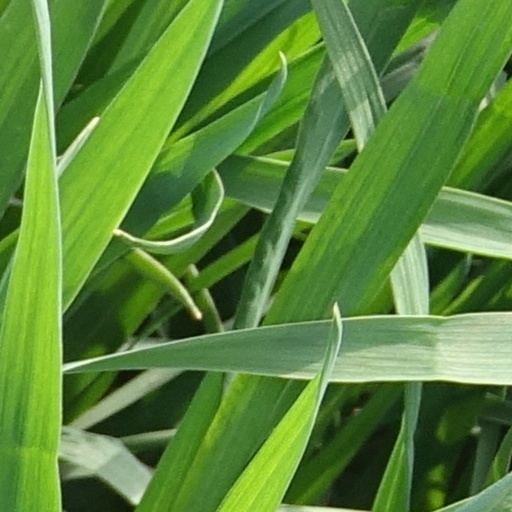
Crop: wheat